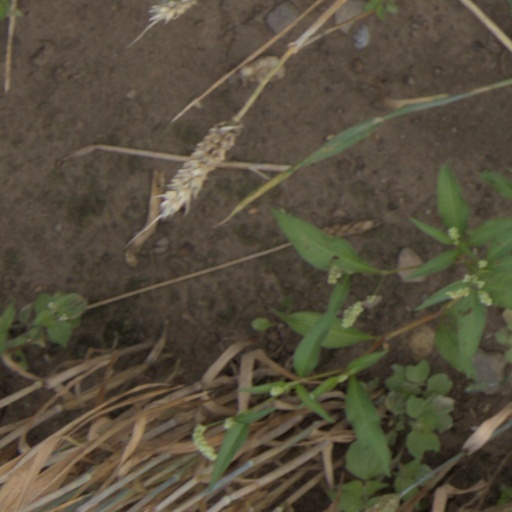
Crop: wheat